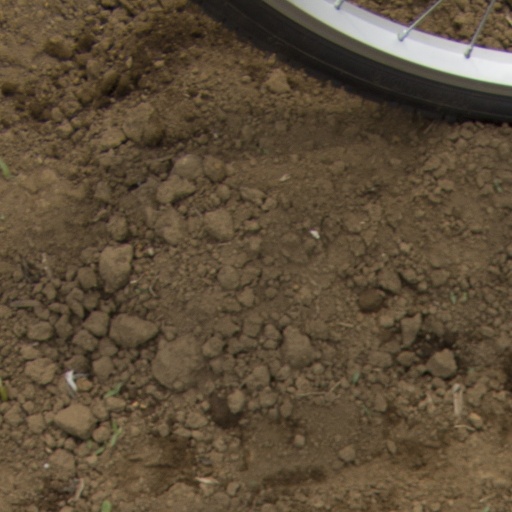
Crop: Jerusalem artichoke